Grant County Regional Airport

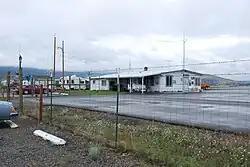
June 2009

Grant County Regional Airport - GCRA (Ogilvie Field) is in Grant County, Oregon, a mile southwest of John Day, Oregon. The National Plan of Integrated Airport Systems for 2011–2015 categorized it as a "general aviation" facility.